School for Husbands

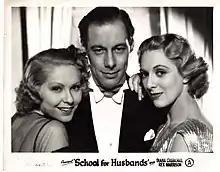

School for Husbands is a 1937 British comedy film directed by Andrew Marton and starring Rex Harrison, Diana Churchill and June Clyde.